Charles Mills Galloway

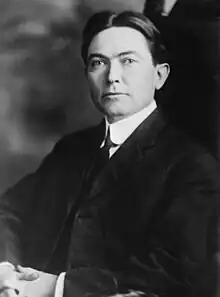
Charles M. Galloway circa 1913

Charles Mills Galloway (August 15, 1875 – September 3, 1954) of South Carolina was general counsel to the Controller General of the United States.